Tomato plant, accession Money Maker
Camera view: tilt-top (135 deg); turntable rotation: 60 degrees
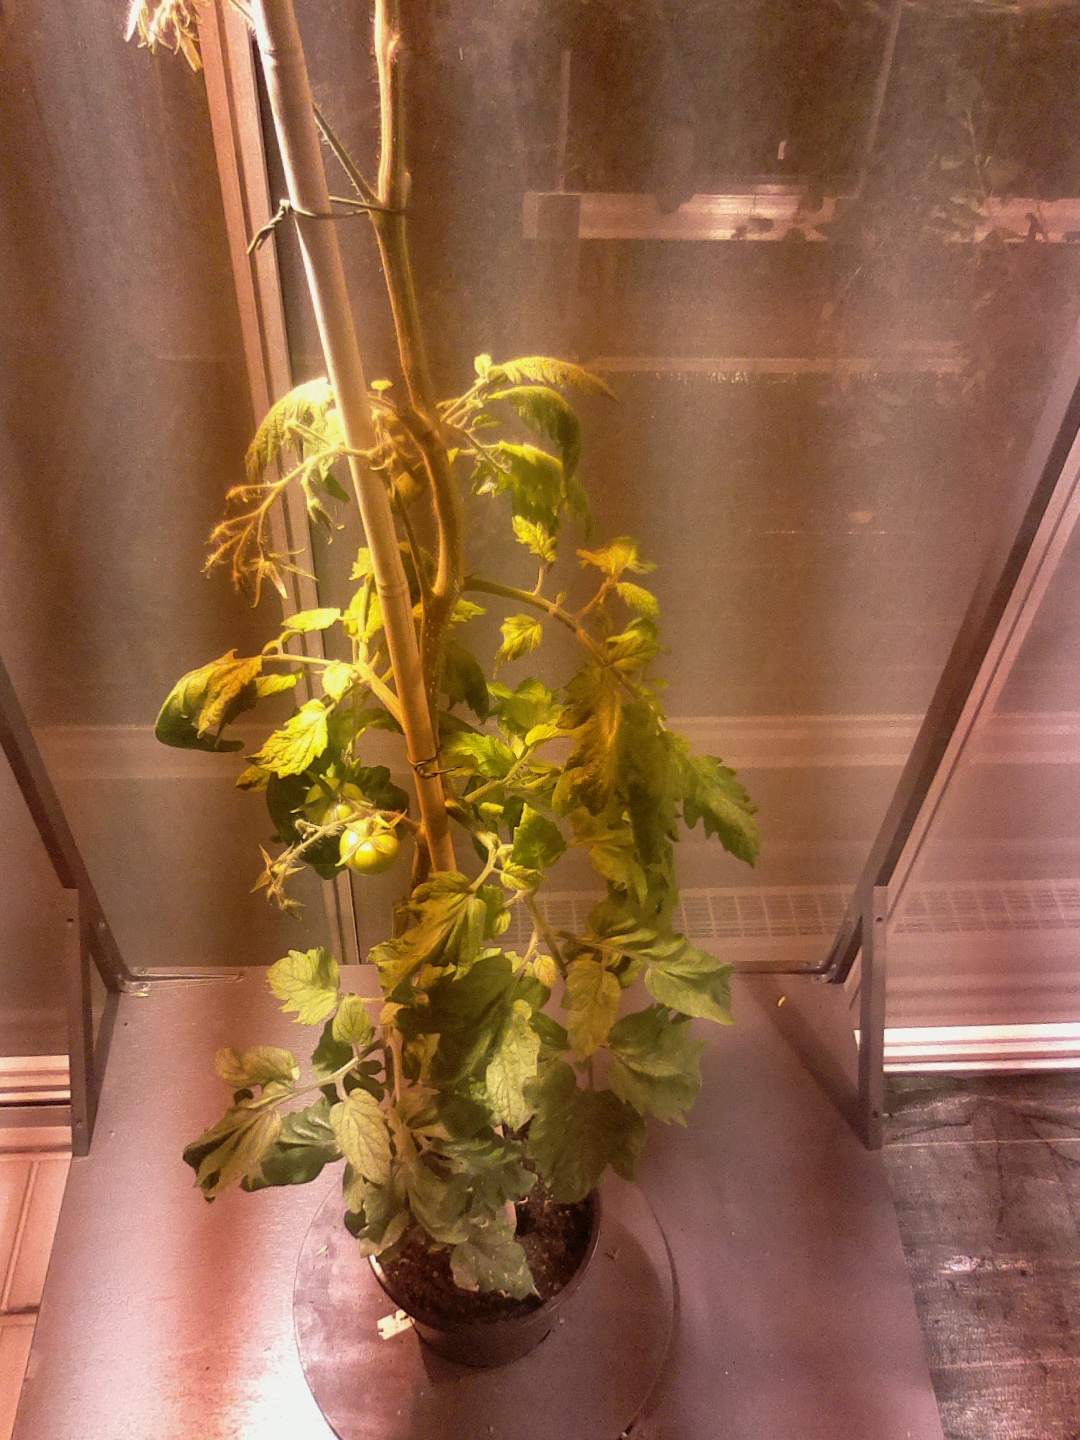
BBCH growth stage 75: 50%-60% of final fruit size